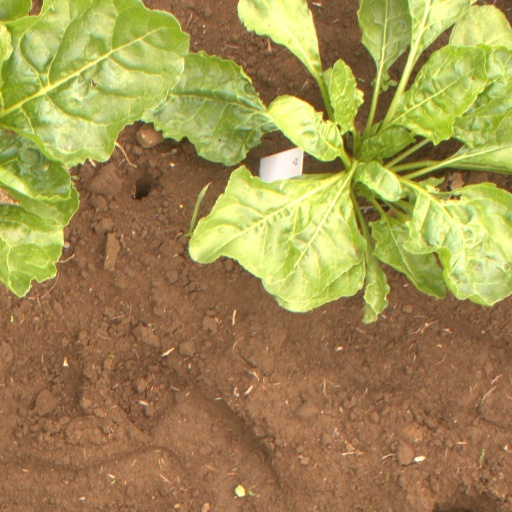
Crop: sugar beet